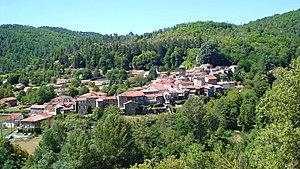
Vue générale du village depuis le sud - Saint-Etienne-Vallée-Française-Lozère
Saint-Étienne-Vallée-Française est une commune française, située dans le département de la Lozère en région Occitanie. Ses habitants sont appelés les Stéphanois. Son territoire, en périphérie du parc national des Cévennes, est au cœur des Cévennes.